Edwin Jackson (American football)

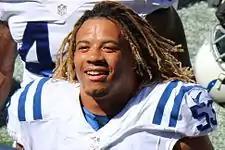
Jackson with the Indianapolis Colts in 2016

Edwin Joseph Jackson (December 19, 1991 – February 4, 2018) was an American football linebacker. He played college football at Georgia Southern University. He signed with the Arizona Cardinals of the National Football League (NFL) as an undrafted free agent in 2015, and then spent two seasons with the Indianapolis Colts.